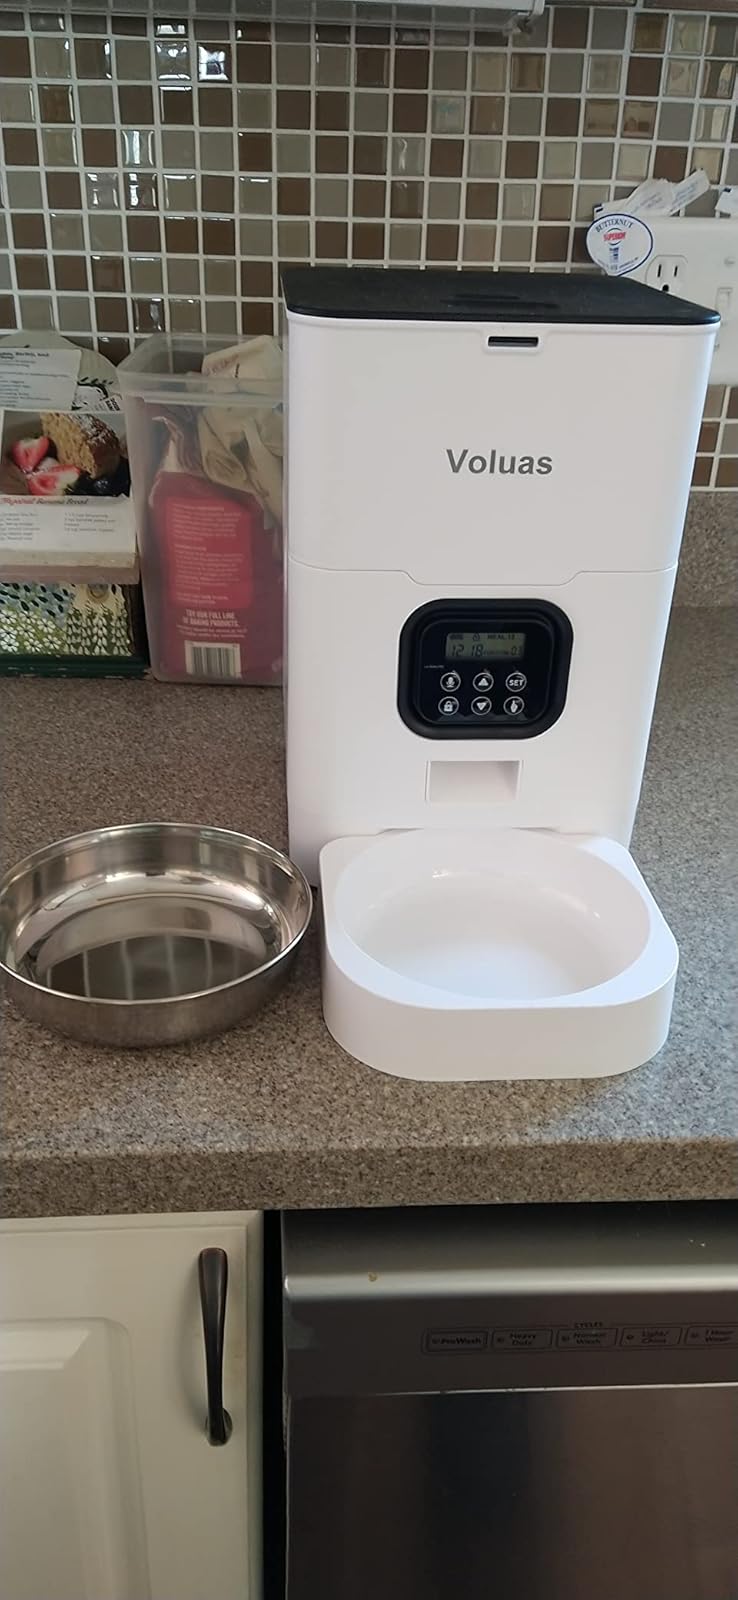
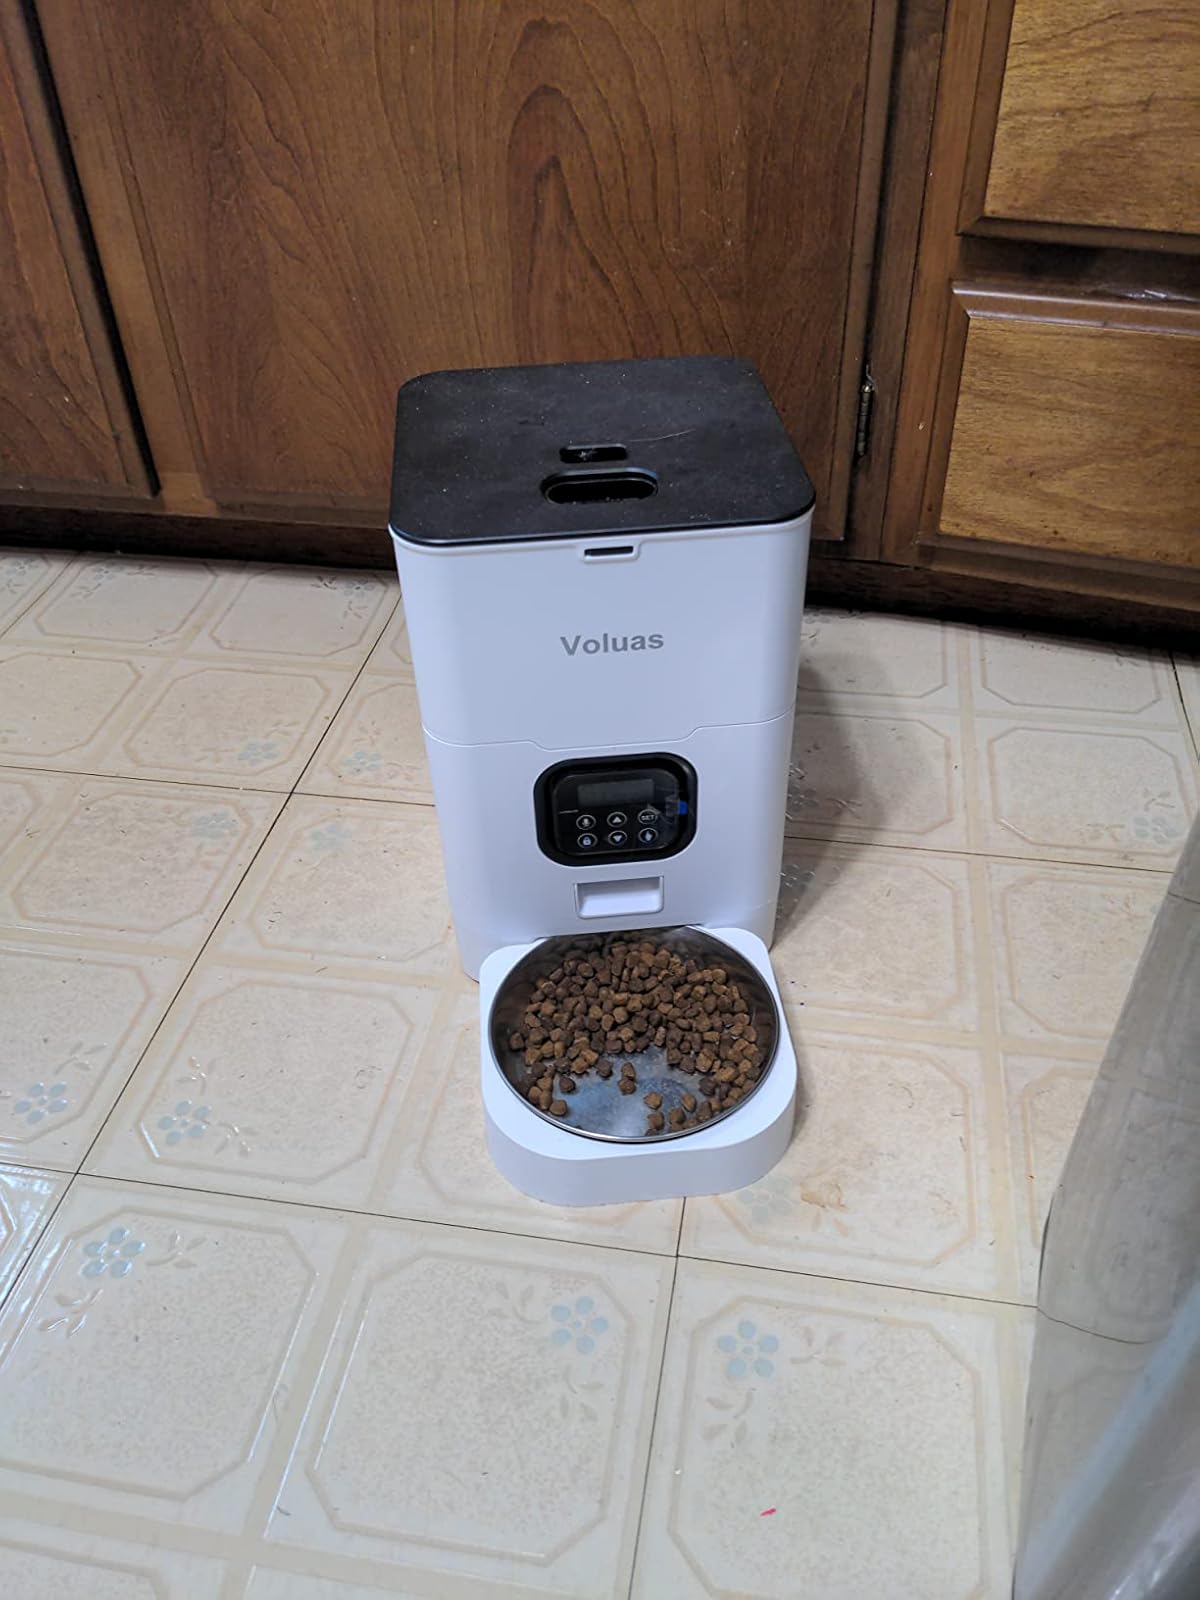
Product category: items_feeder
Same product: yes